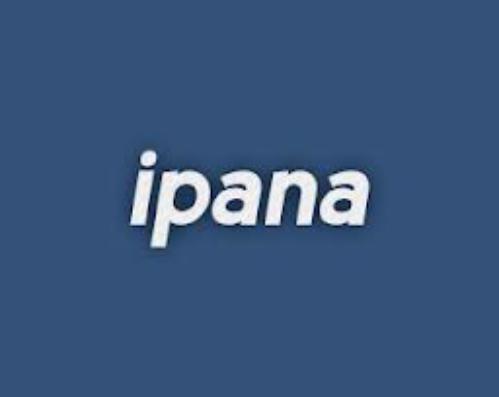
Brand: Ipana
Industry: Necessities